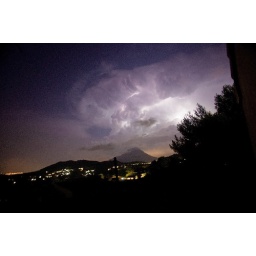
Electrical storm, picture taken in the middle of the night leaning out of the bedroom window